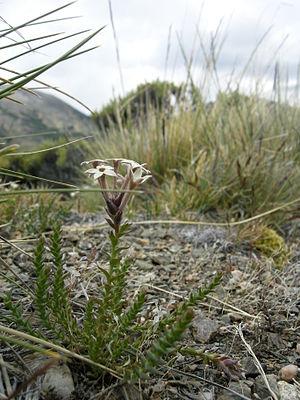
Aspect général d'Arjona patagonica. Photographiée sur la péninsule Belgrano, dans le parc national Perito Moreno (province de Santa Cruz, Argentine). Español: Aspecto general de Arjona patagonica. Foto sacada en la península Belgrano, en el Parque Nacional Perito Moreno (provincia de Santa Cruz, Argentina).